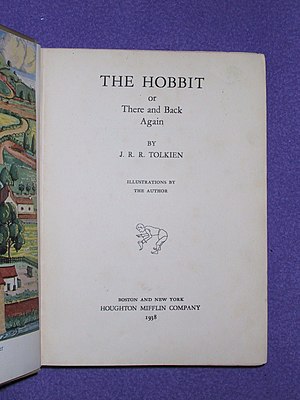
Hobbitten
Hobbitten, eller ud og hjem igen er en fantasy- og børnebog af J.R.R. Tolkien fra 21. september 1937. Hovedpersonen er hobbitten Bilbo Sækker.